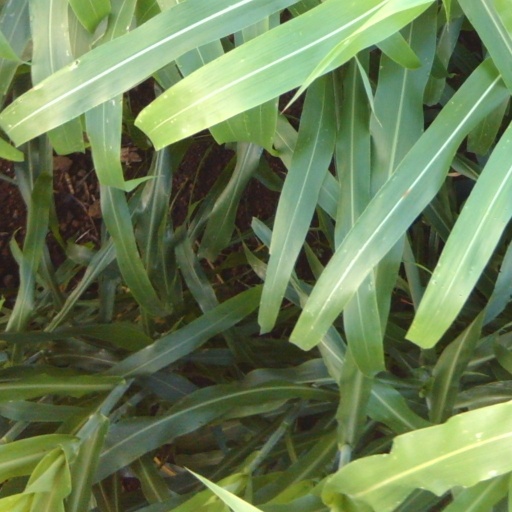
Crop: sorghum